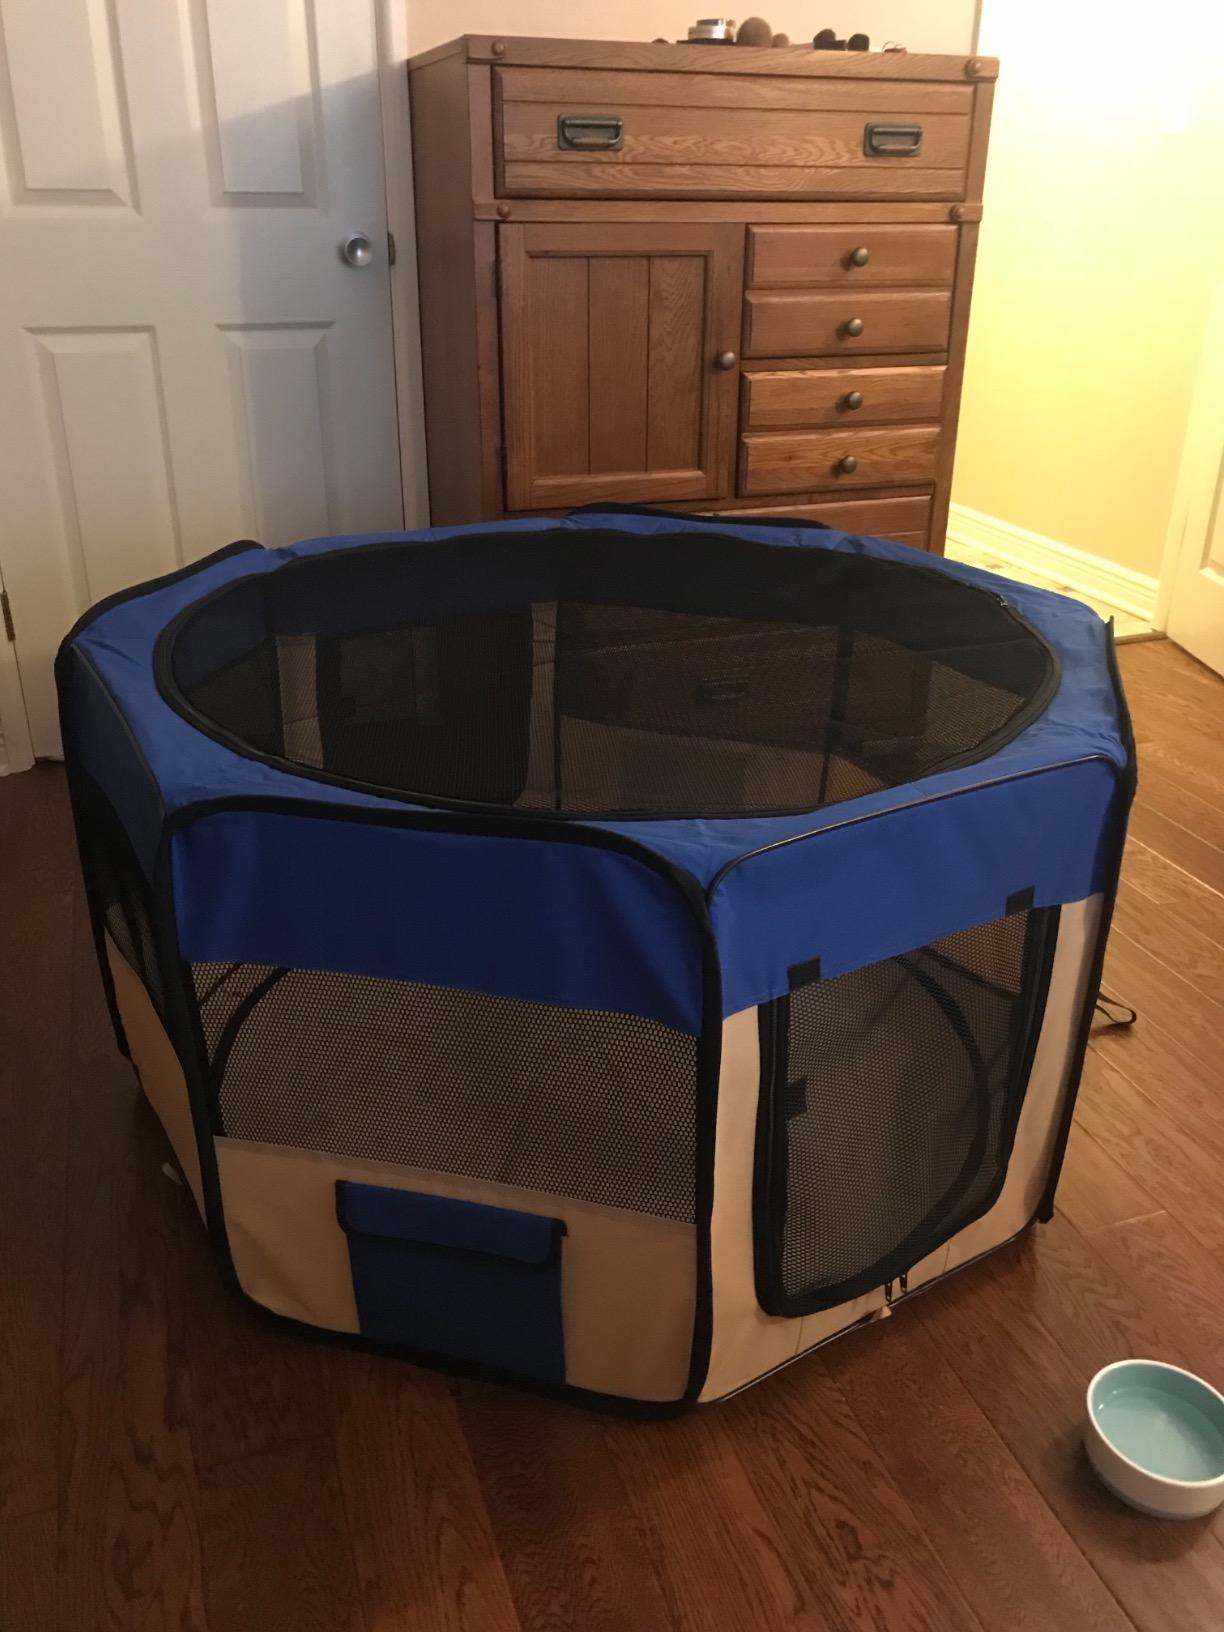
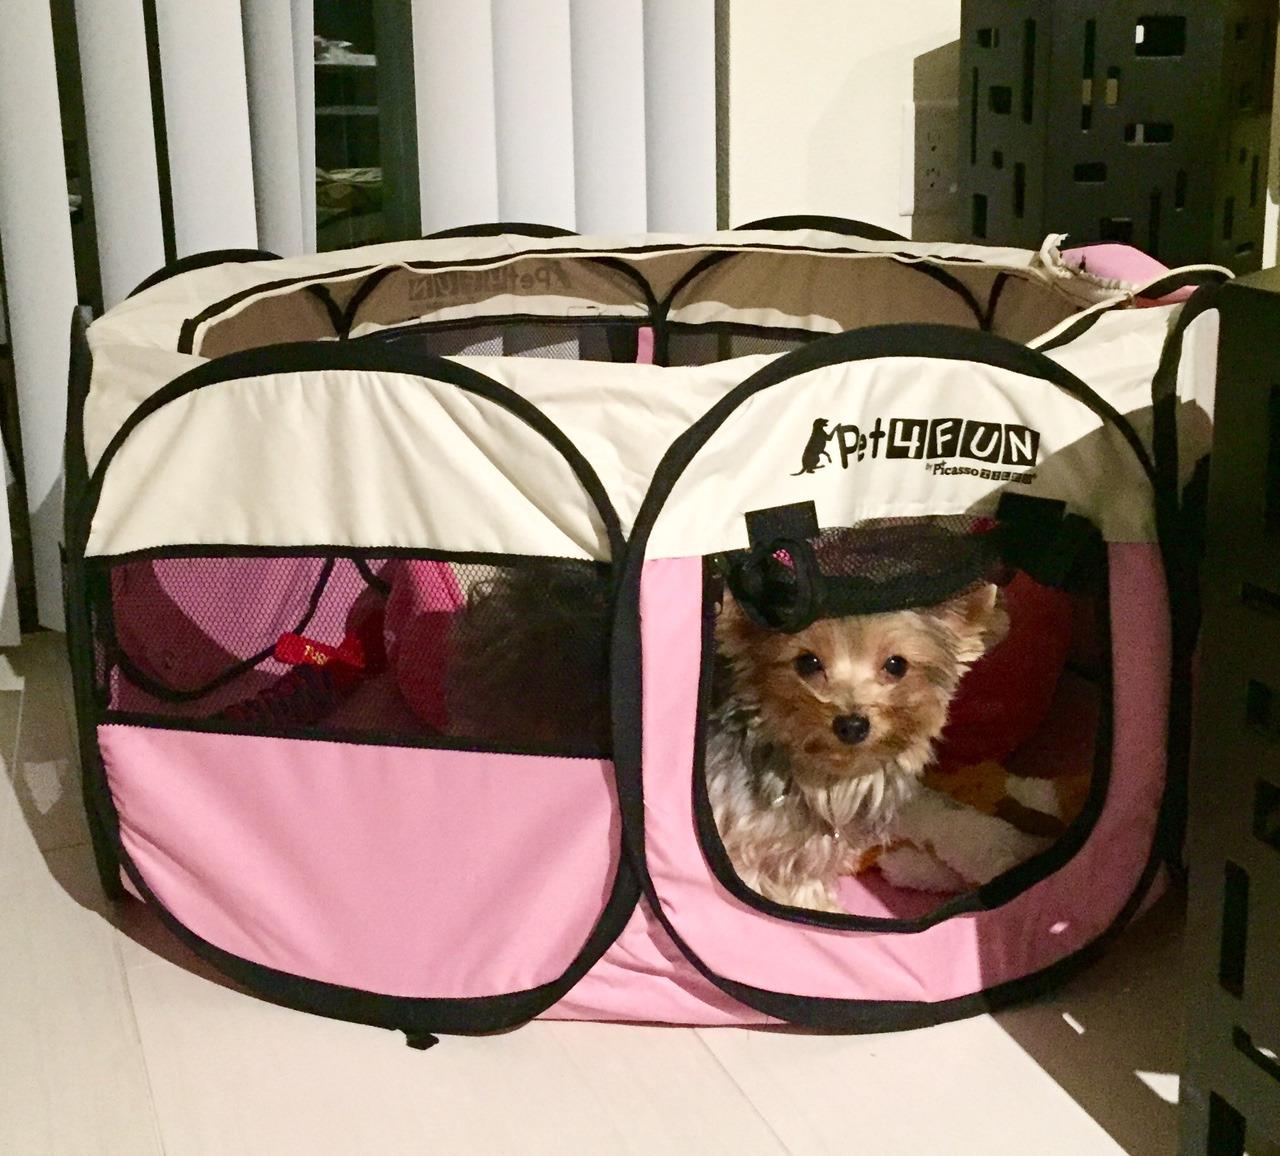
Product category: items_kennel
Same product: no